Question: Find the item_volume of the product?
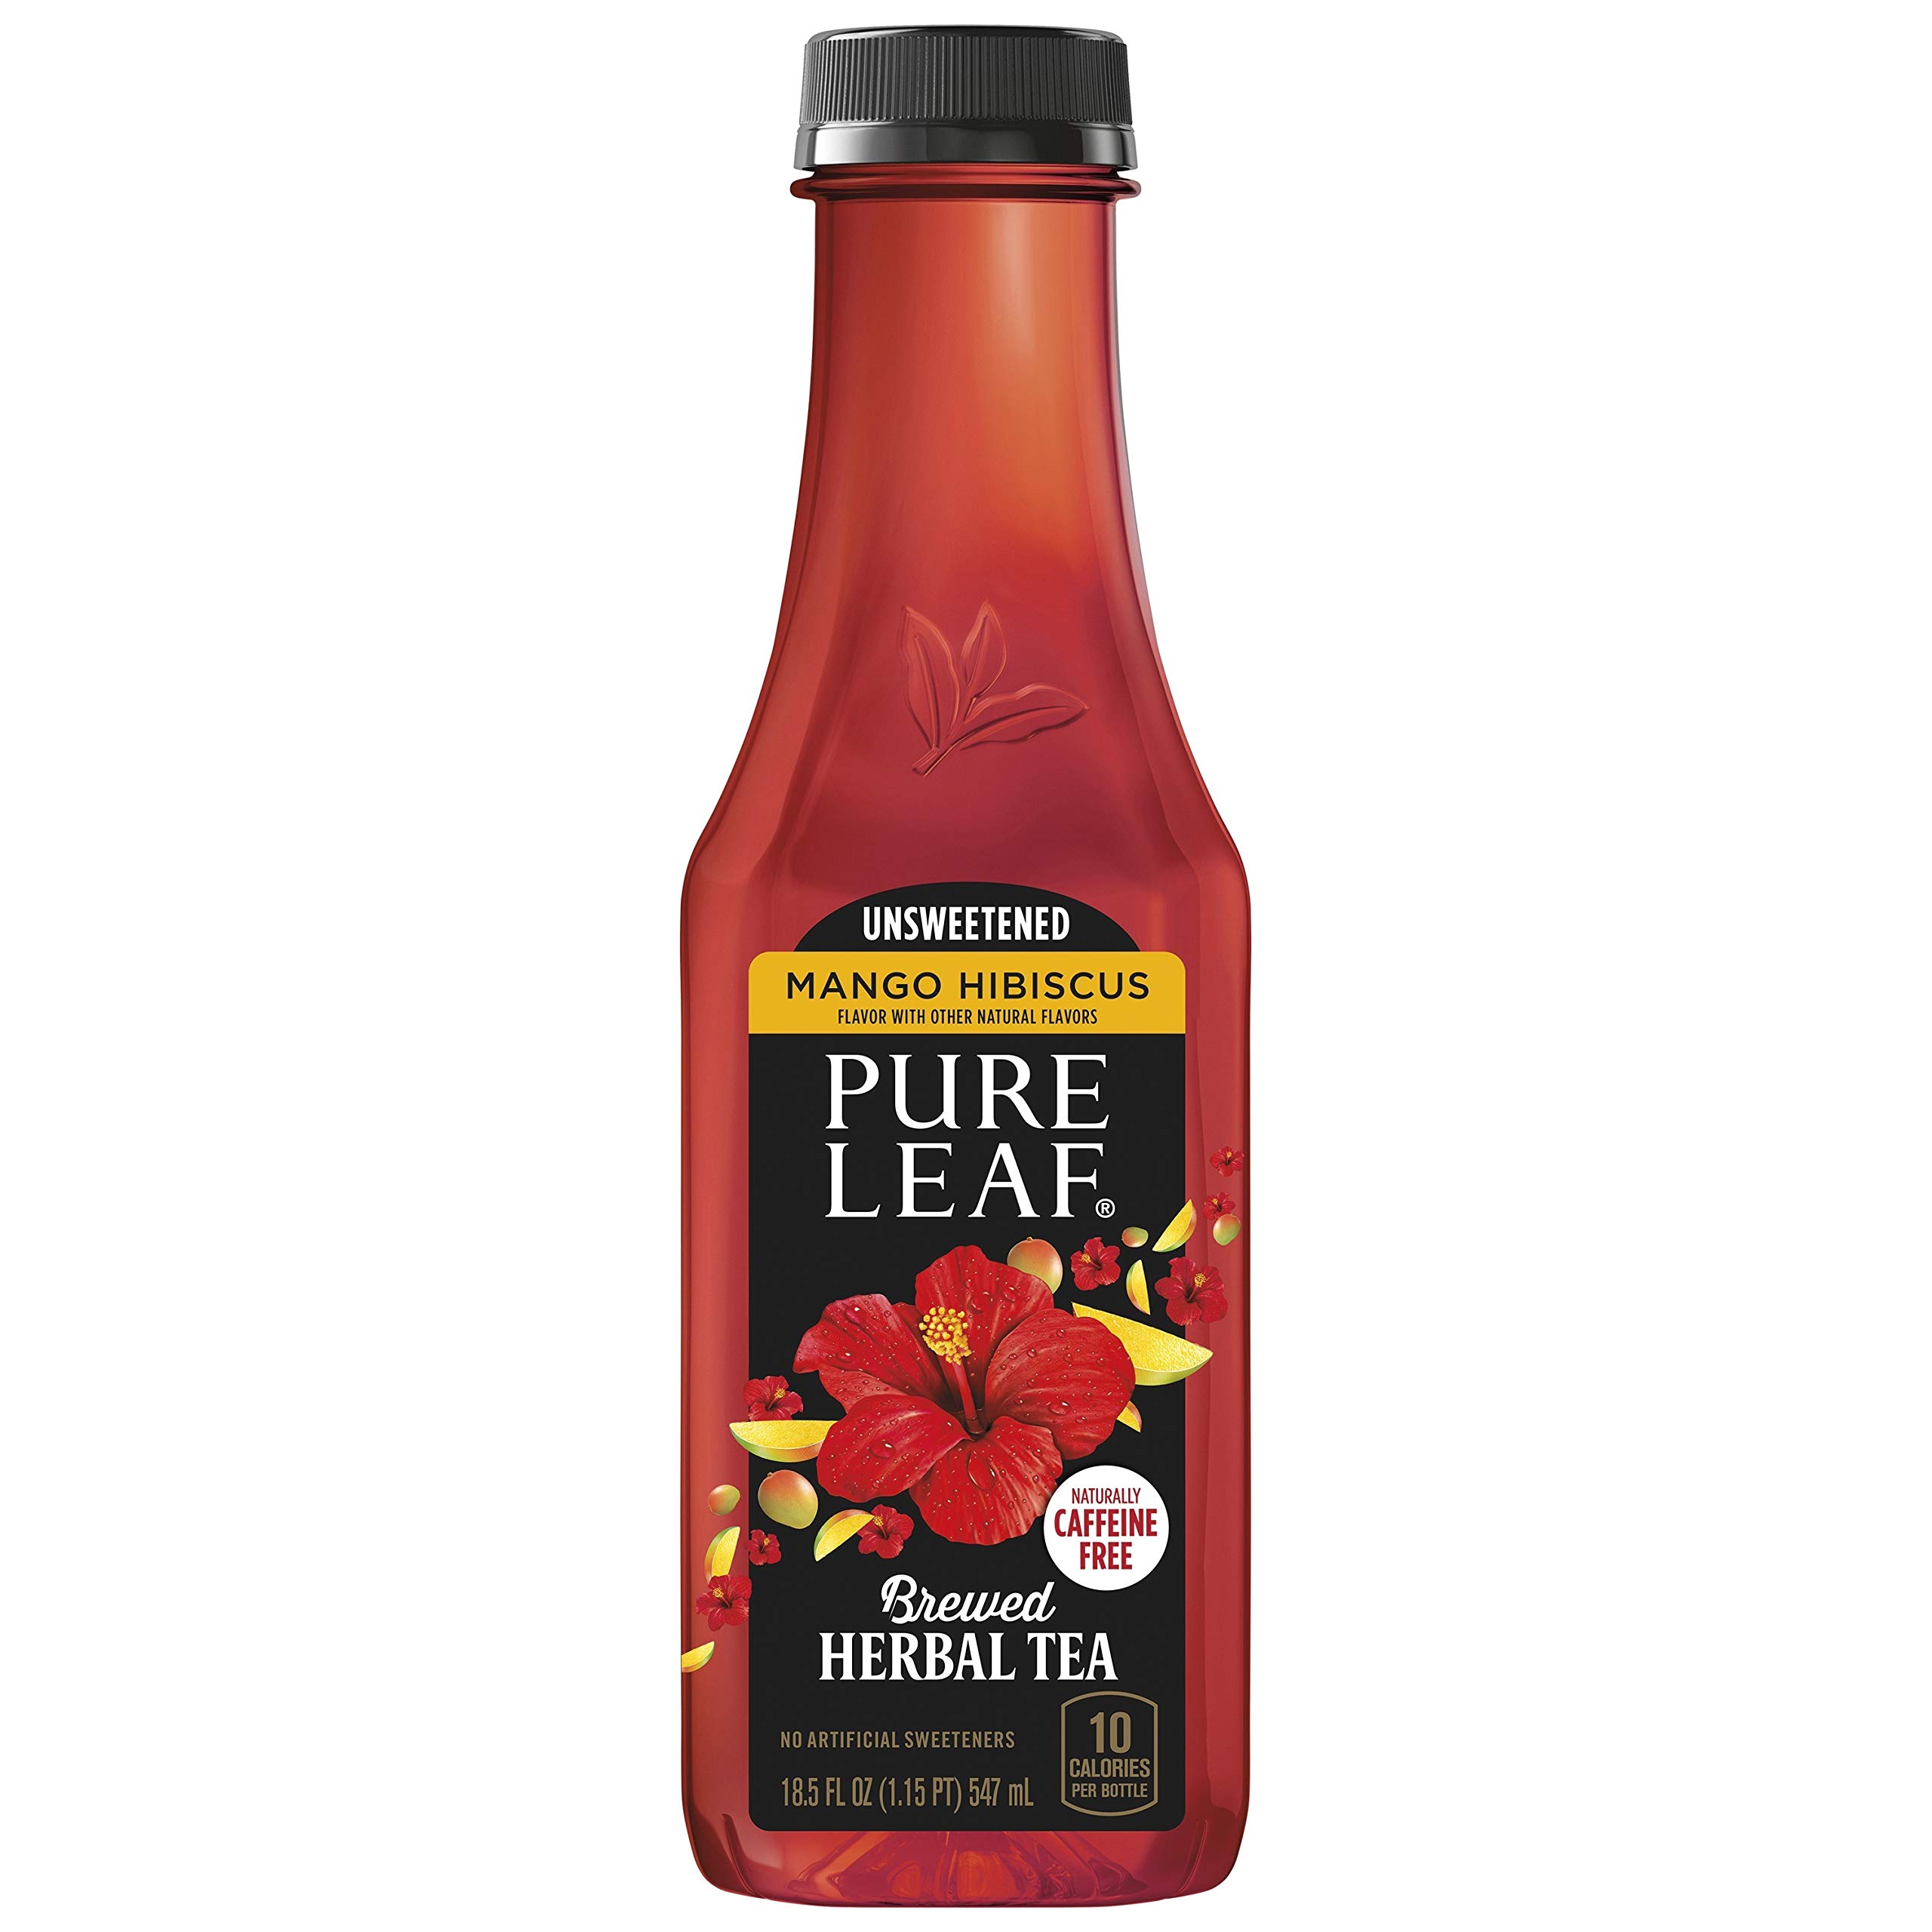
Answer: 18.5 fluid ounce